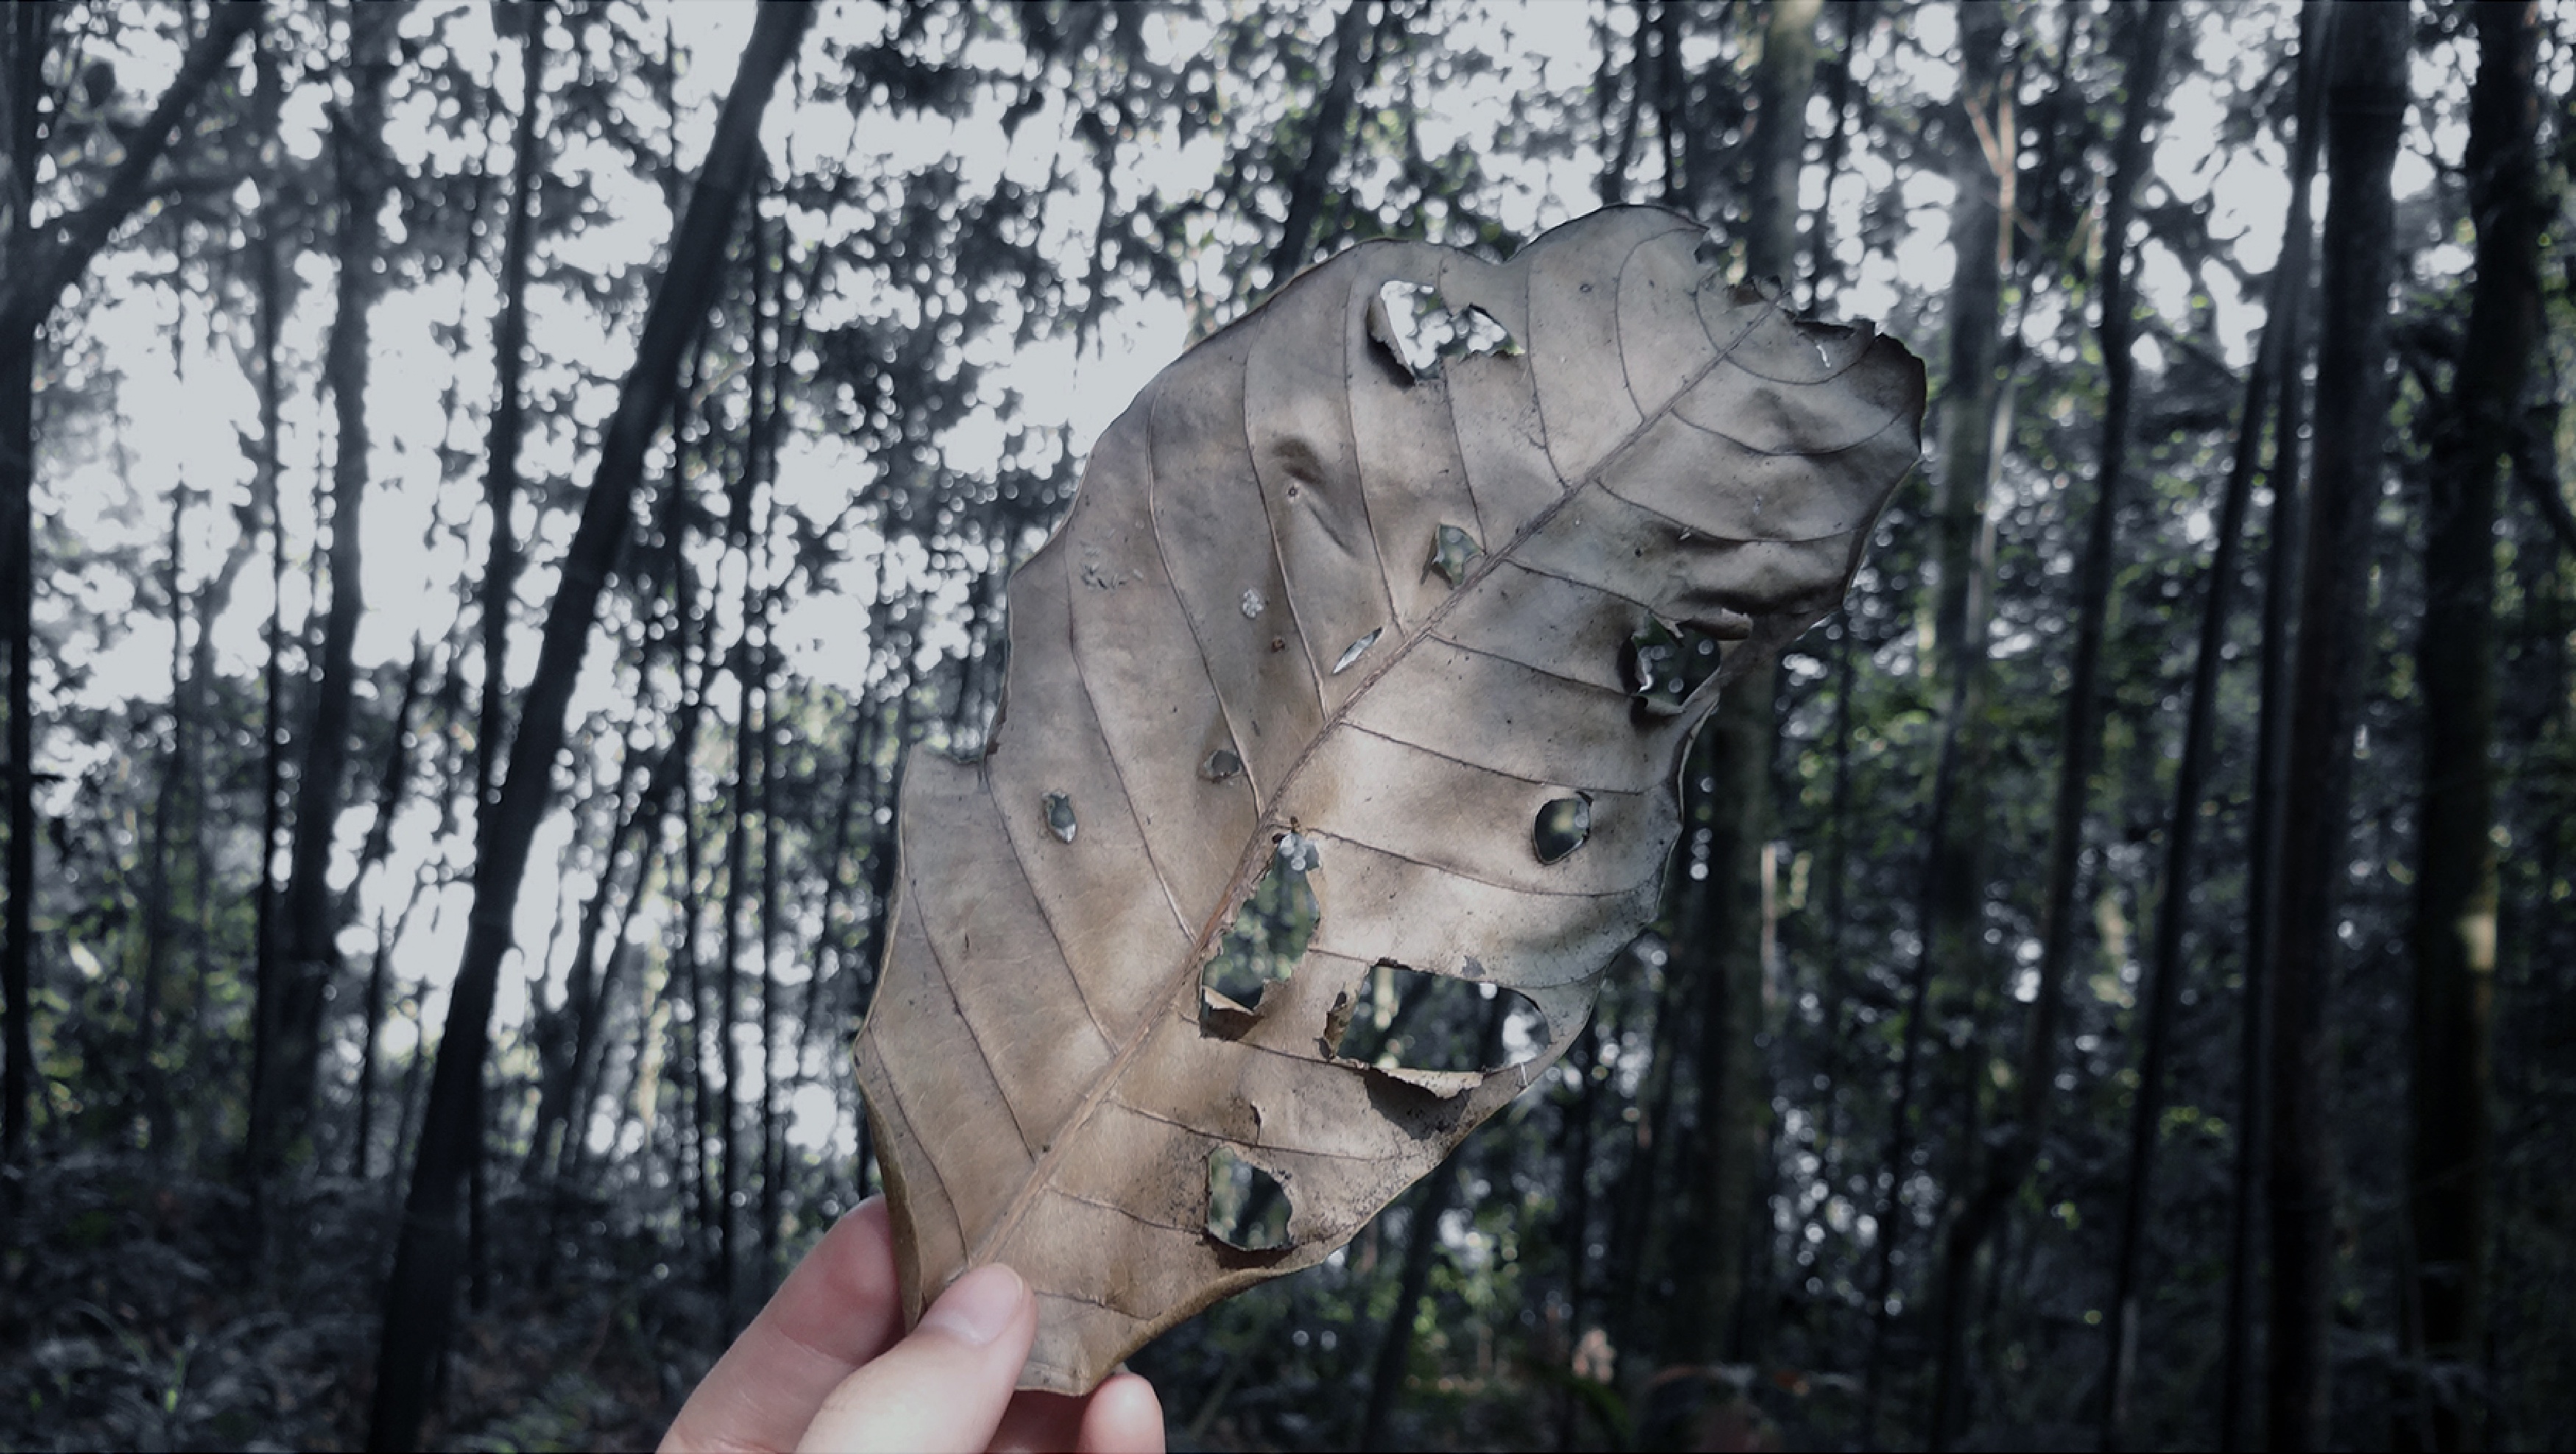
tree, forest, wildlife, jungle, sculpture